Clement Mary Hofbauer

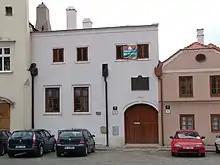
The building in Znojmo, where Clement-Mary Hofbauer was apprenticed as a baker 1767-1770

No longer studying, Hofbauer had to learn a trade. He was sent to become an apprentice in a bakery 8 km away in the local capital of Znojmo (in German called "Znaim") in 1767. In 1770, he went to work 9 km from Tasovice, in the bakery of the priory in of the Premonstratensian canons regular, also known as the White Canons. At that time, war and famine had left many dependent on this priory for help. Hofbauer slaved around the clock to feed those at the priory door.